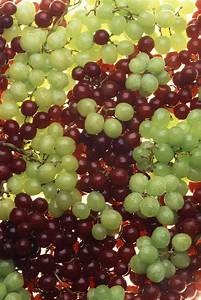
Label: grape